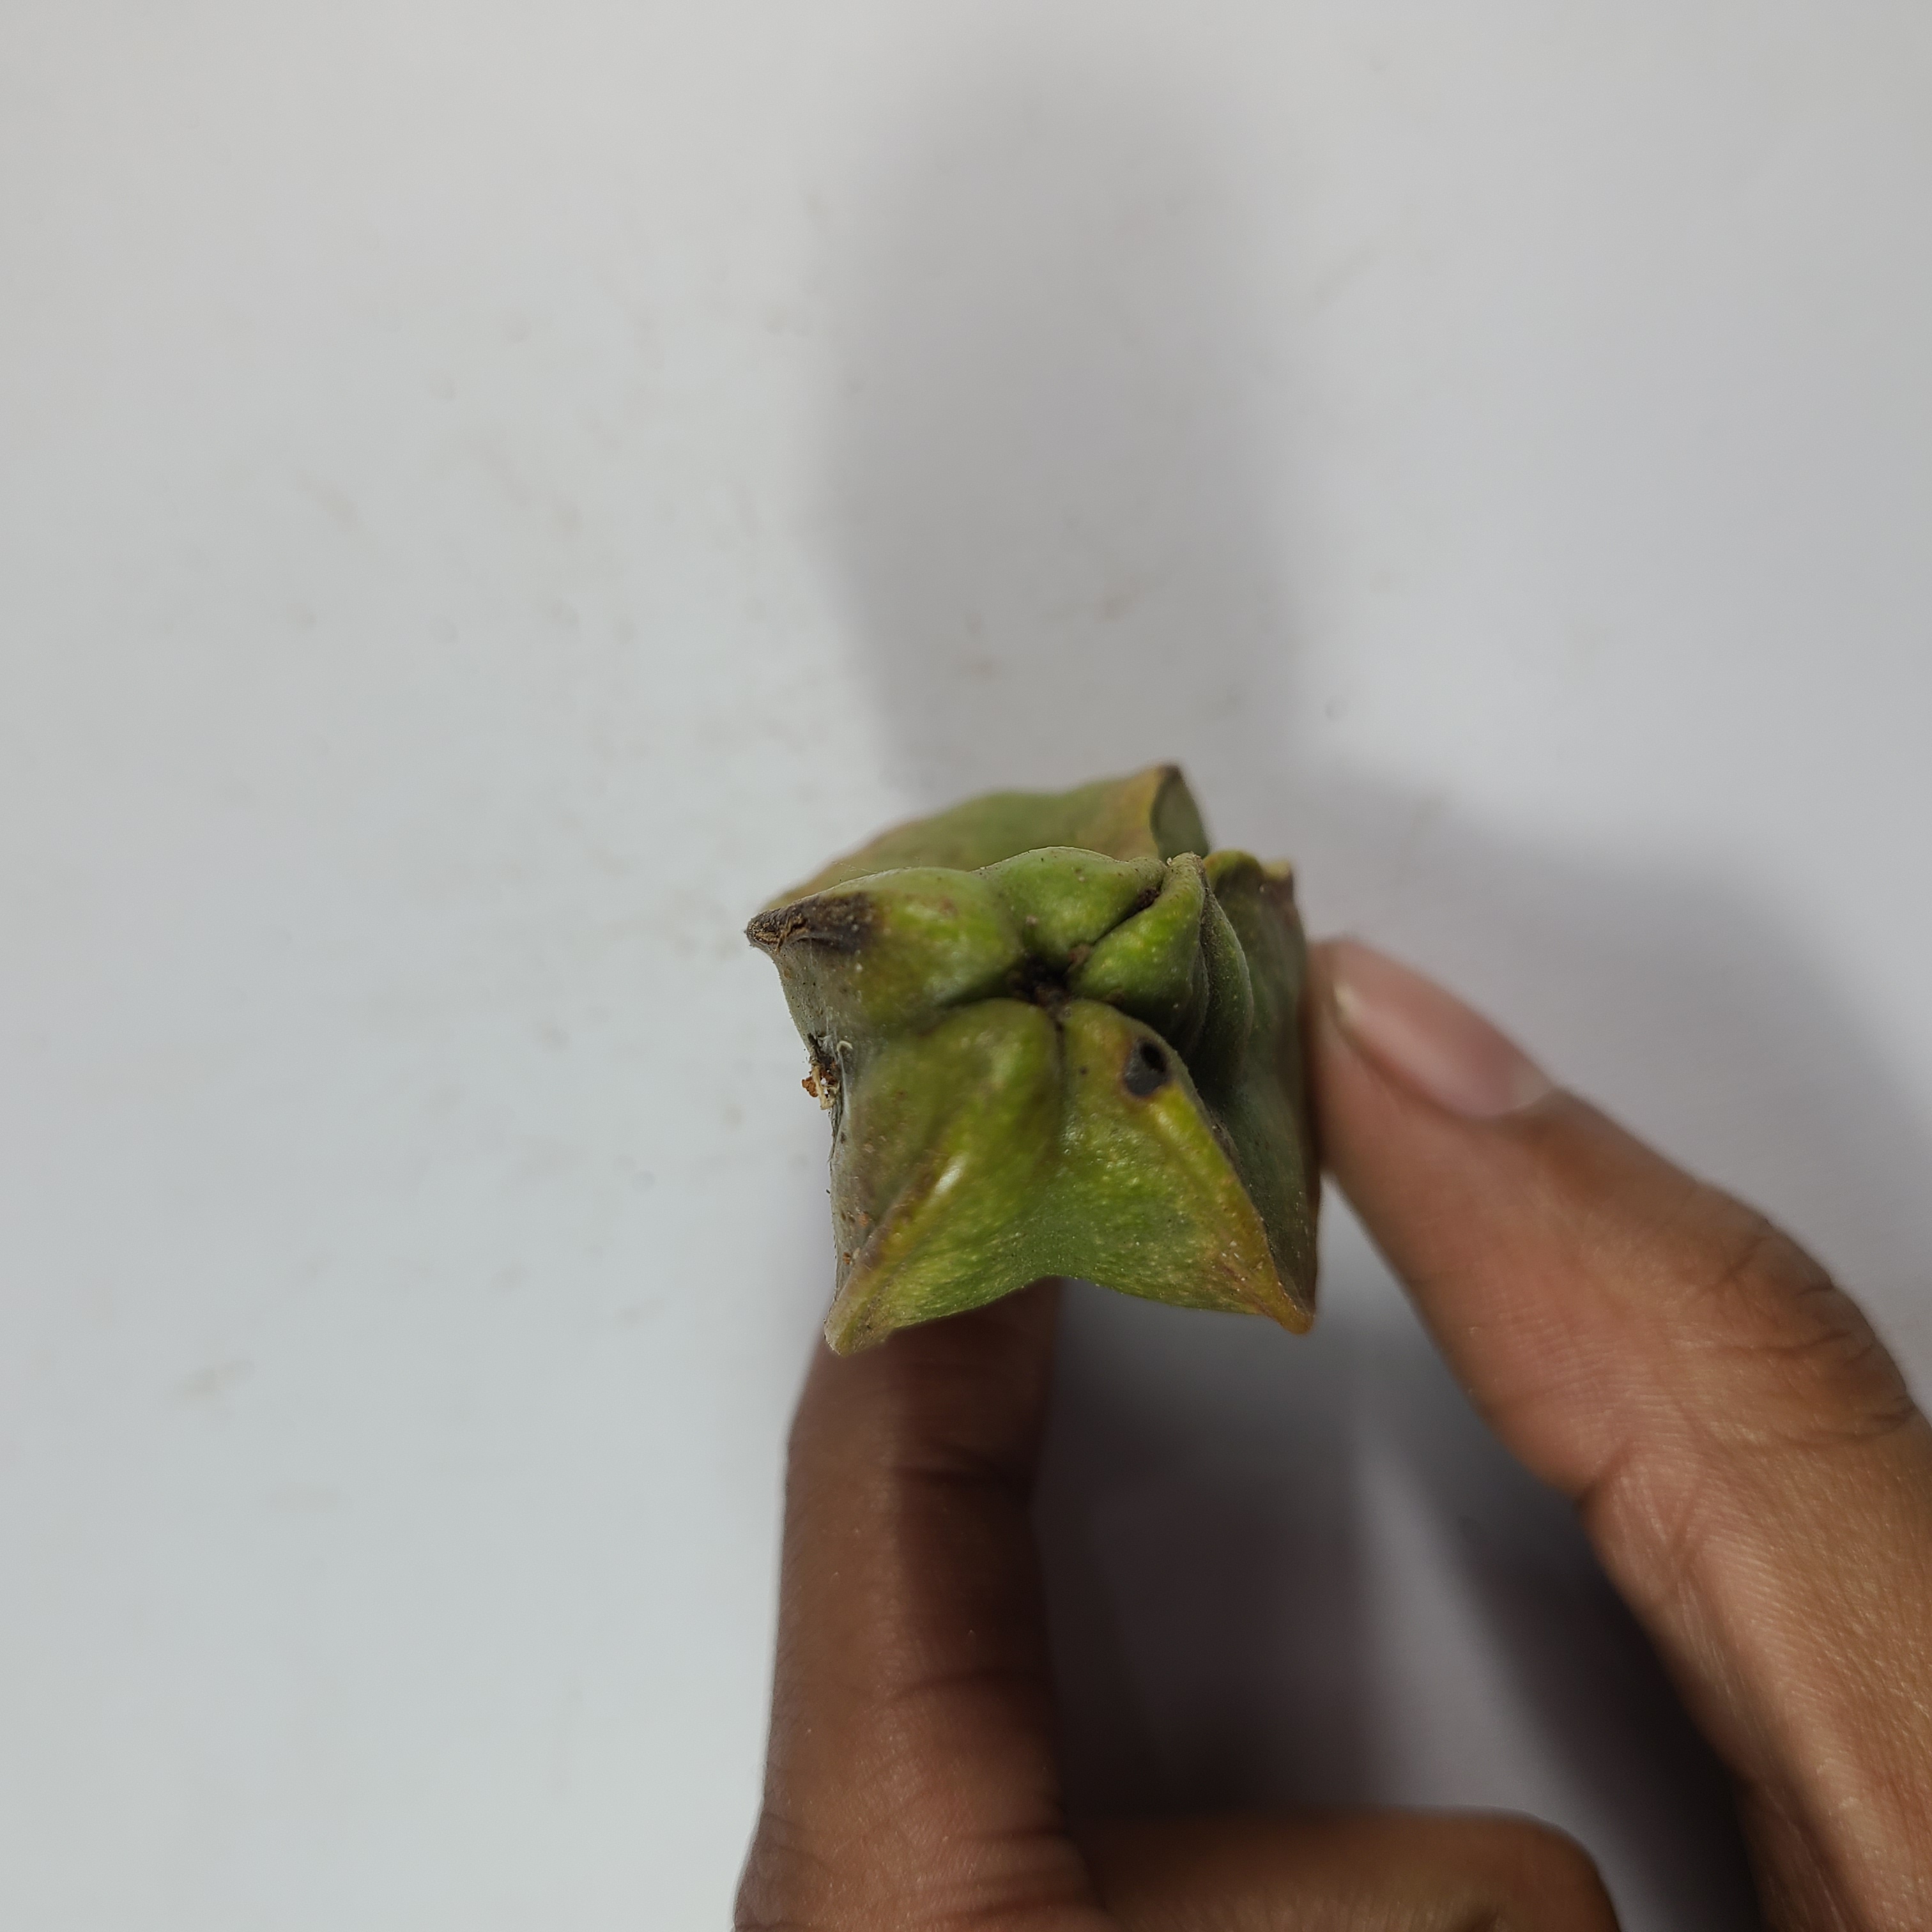
Label: Unhealthy Fruits